Great Highland bagpipe

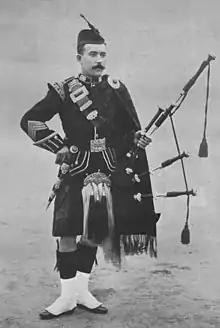
Pipe Major Willie Ross of the Argyll and Sutherland Highlanders (date unknown)

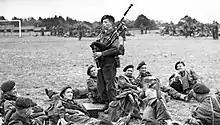
Piper Bill Millin playing the bagpipes 1944

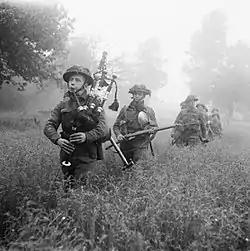
Led by their piper, men of the 7th Seaforth Highlanders, 15th (Scottish) Infantry Division advance during Operation Epsom, 26 June 1944.

The great Highland bagpipe ( 'the great pipe') is a type of bagpipe native to Scotland, and the Scottish analogue to the great Irish warpipes. It has acquired widespread recognition through its usage in the British military and in pipe bands throughout the world.